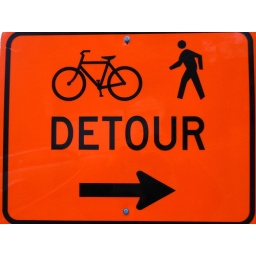
If you fear riderless bikes being chased by stiffly walking humanoids, go right.